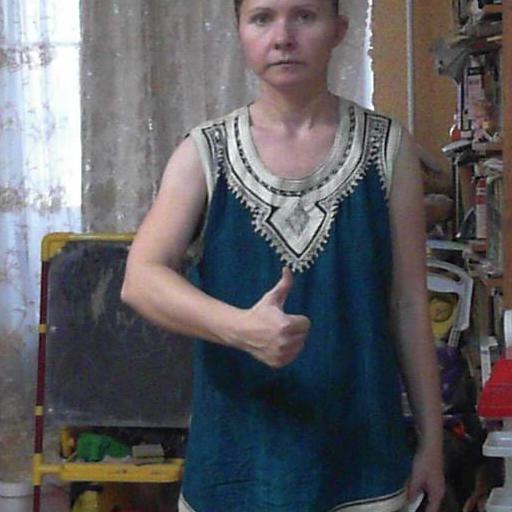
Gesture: like